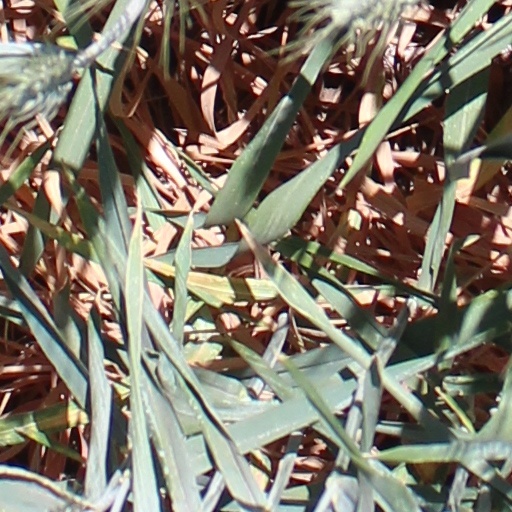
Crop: wheat